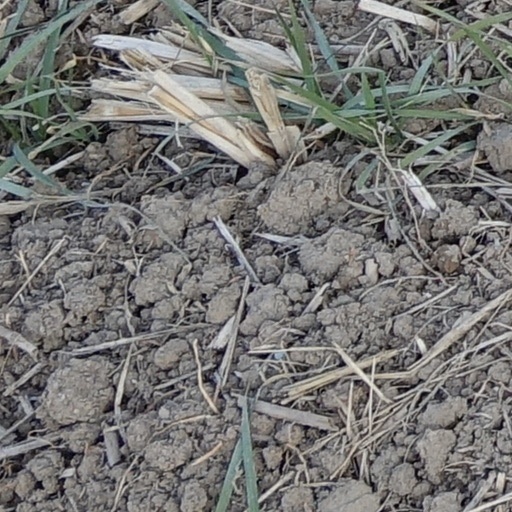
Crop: wheat